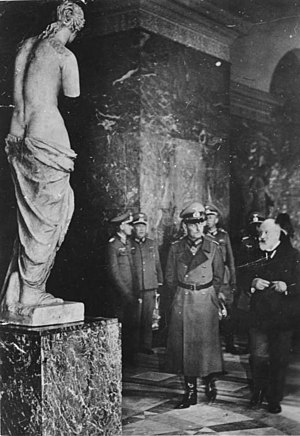
Venus fra Milo / Fund og berømmelse
Generalfeltmarskal Gerd von Rundstedt med en gipsmodel af statuen under sit besøg ved Louvre 7. oktober 1940.[3]
Afrodite fra Milos er bedre kendt som Venus fra Milo. Det er en af de bedst kendte skulpturer fra antikkens Grækenland. Den antages at forestille Afrodite, gudinde for kærlighed og skønhed. Hun blev af romerne kaldt Venus. Det er en 203 cm høj marmorskulptur. hvor arme og sokkel er gået tabt. Ud fra en inskription på soklen er den udført af Alexandros fra Antiokia; tidligere var den fejlagtigt tilskrevet mesteren Praxiteles. Statuen blev fundet på øen Milos i Ægæerhavet i 1820, og er udstillet på Louvre i Paris.